Zekreet

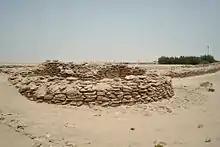
Remains of the historic Zekreet Fort

Zekreet was likely inhabited during the late 18th and early 19th centuries, the same era that saw the rise of the nearby northern settlements of Zubarah and Al Huwaila. Historic references to the area in English are scarce, but a local fort was mentioned by J.G. Lorimer, who claimed it was built by the pirate ruler of Qatar Rahmah ibn Jabir al-Jalahimah in . The village may have been abandoned around 1811, in the same period that Zubarah was sacked.